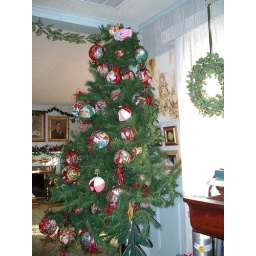
tree with kissing balls made by Vavo